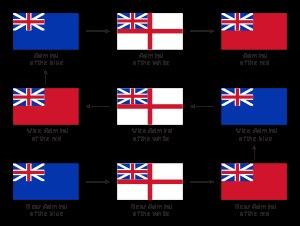
Le White Ensign est le pavillon de la marine militaire britannique, appelée la Royal Navy. Il est composé d'une croix de Saint-Georges rouge sur fond blanc avec l'Union Jack dans le canton supérieur à l'attache. Ce pavillon se bat sur les bateaux de la Royal Navy et aux bases navales opérées par celle-ci. Le Royal Yacht Squadron et les vaisseaux accompagnant la reine Élisabeth II l'arborent également.
Le Blue Ensign est un pavillon utilisé comme pavillon de poupe mais aussi comme drapeau, voire comme drapeau national, par certaines organisations ou certains territoires liés au Royaume-Uni. Son évolution a suivi celle de l'Union Jack.
Le grade d’admiral of the fleet est le plus haut grade de la Royal Australian Navy, la marine militaire australienne. Cependant, il ne s'agit pas d'un grade opérationnel mais d'un titre honorifique. Au sein des Forces armées australiennes, ses équivalents sont les grades de field marshal et de marshal of the Royal Australian Air Force.
Admiral est un grade militaire élevé de la Royal Navy, devancé uniquement par le rang d’Admiral of the fleet.
Le Red Ensign est un pavillon utilisé comme pavillon de poupe mais aussi comme drapeau, voire comme drapeau national, par certaines organisations ou certains territoires liés au Royaume-Uni. Son évolution a suivi celle de l'Union Jack.